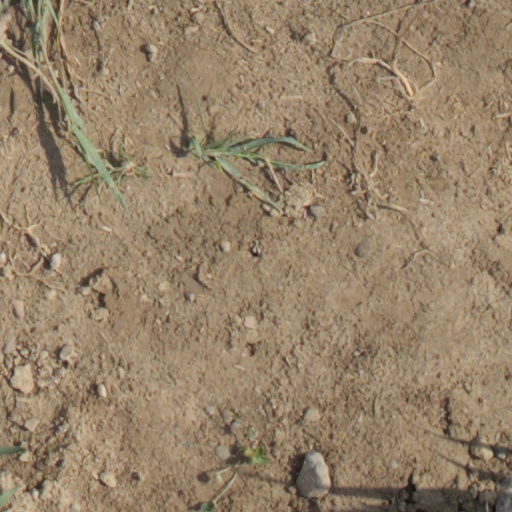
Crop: wheat